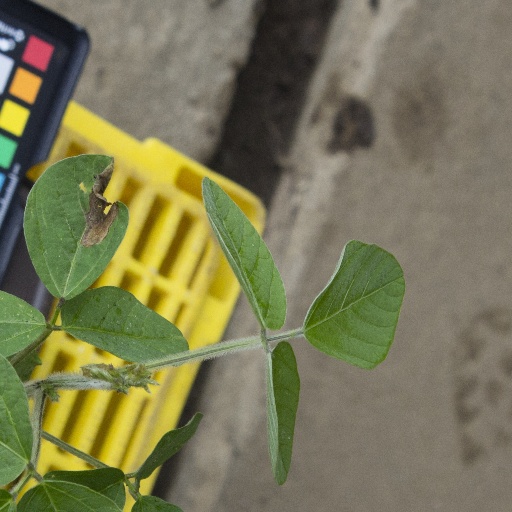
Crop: soybean